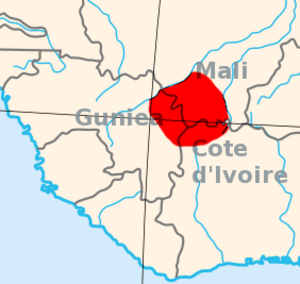
L'empire wassoulou est un empire éphémère de l'Afrique de l'Ouest né des conquêtes de Samory Touré et détruit par l'armée coloniale française.
Le Wassoulou est une région historique et une aire culturelle d'Afrique de l'Ouest, centrée autour de la ville de Yanfolila et à cheval sur le Mali, la Guinée et la Côte d'Ivoire d'aujourd'hui.